Siphonaria hispida

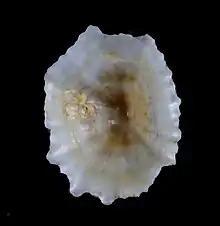
Apertural view of shell of "Siphonaria hispida" Hubendick, 1946

Siphonaria hispida is a species of air-breathing sea snail or false limpet, a marine pulmonate gastropod mollusc in the family Siphonariidae, the false limpets.